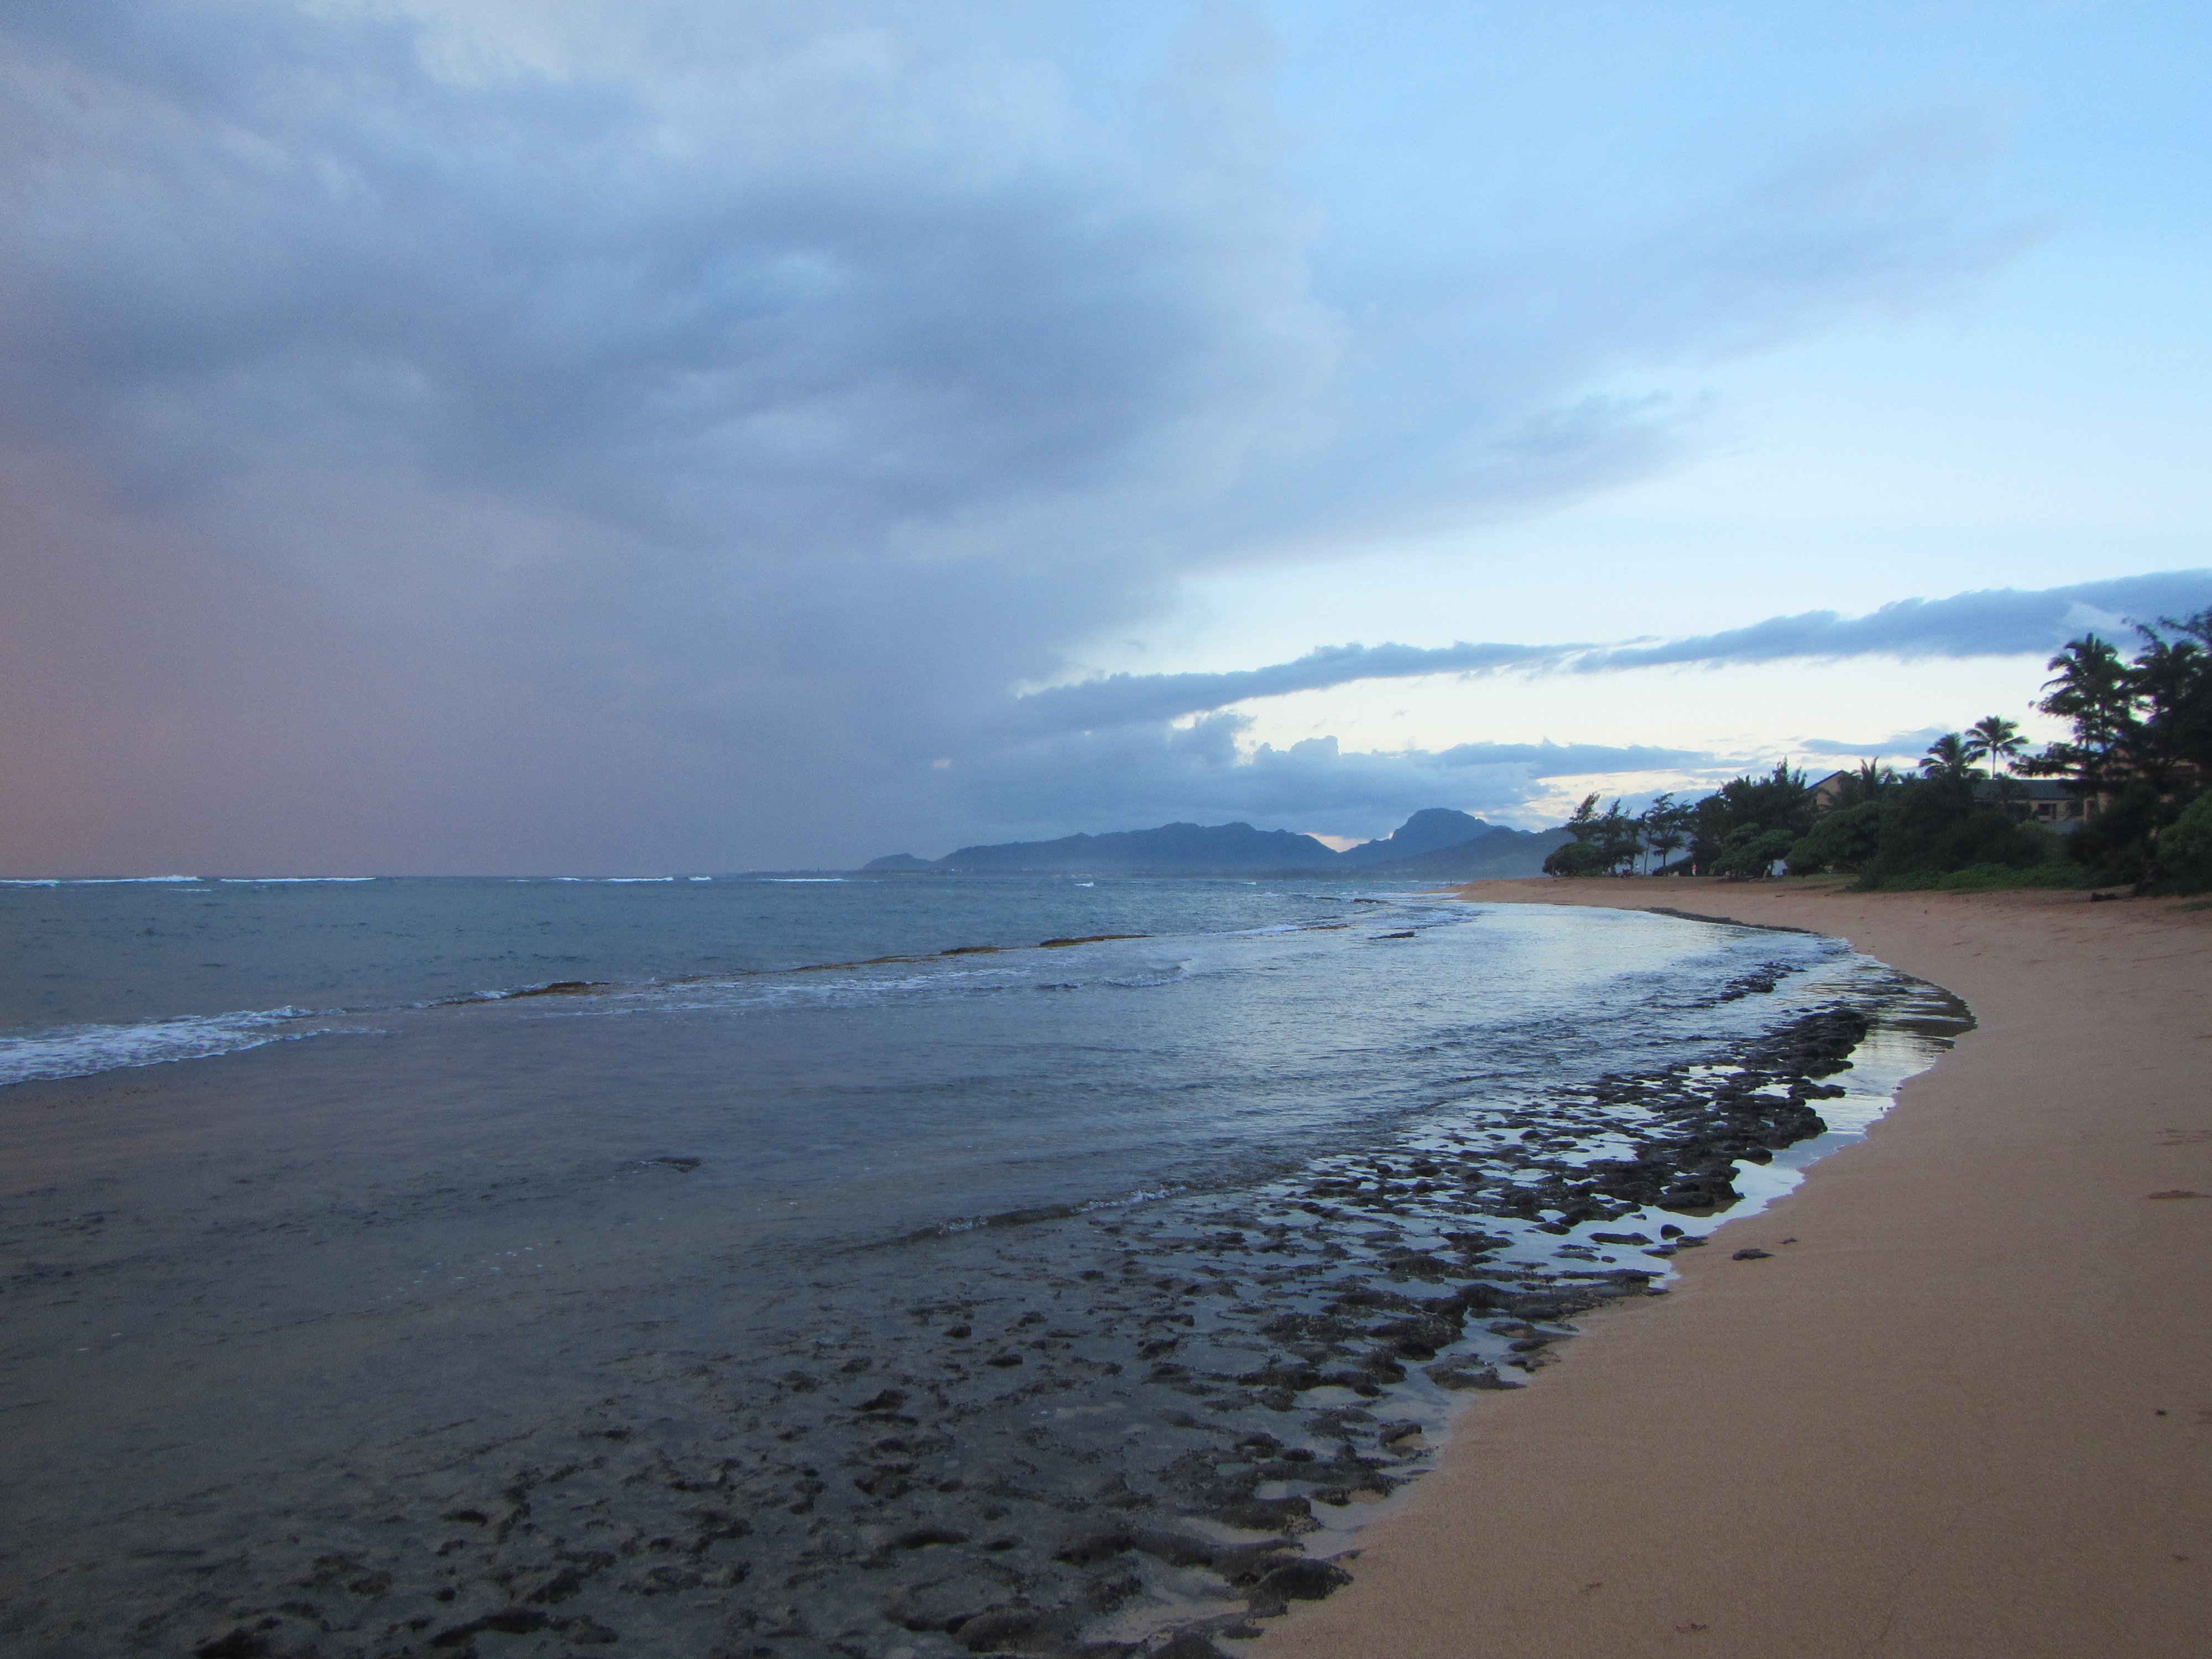
beach, sea, coast, water, nature, outdoor, sand, ocean, horizon, cloud, sky, sunrise, shore, wave, view, atmosphere, coastal, coastline, seaside, dusk, environment, high, tranquil, scenic, seascape, weather, bay, hawaii, cloudscape, body of water, outdoors, clouds, marine, stratosphere, cape, meteorology, kauai, wind wave, kapa a